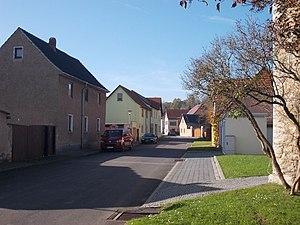
Eberstedt est une municipalité allemande du land de Thuringe, dans l'Arrondissement du Pays-de-Weimar, au centre de l'Allemagne. En 2015, sa population est de 203 habitants.